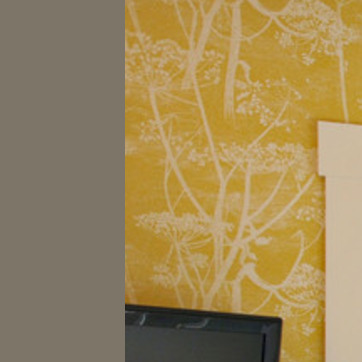
Material: wallpaper